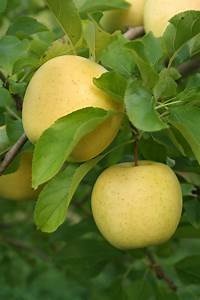
Label: apple